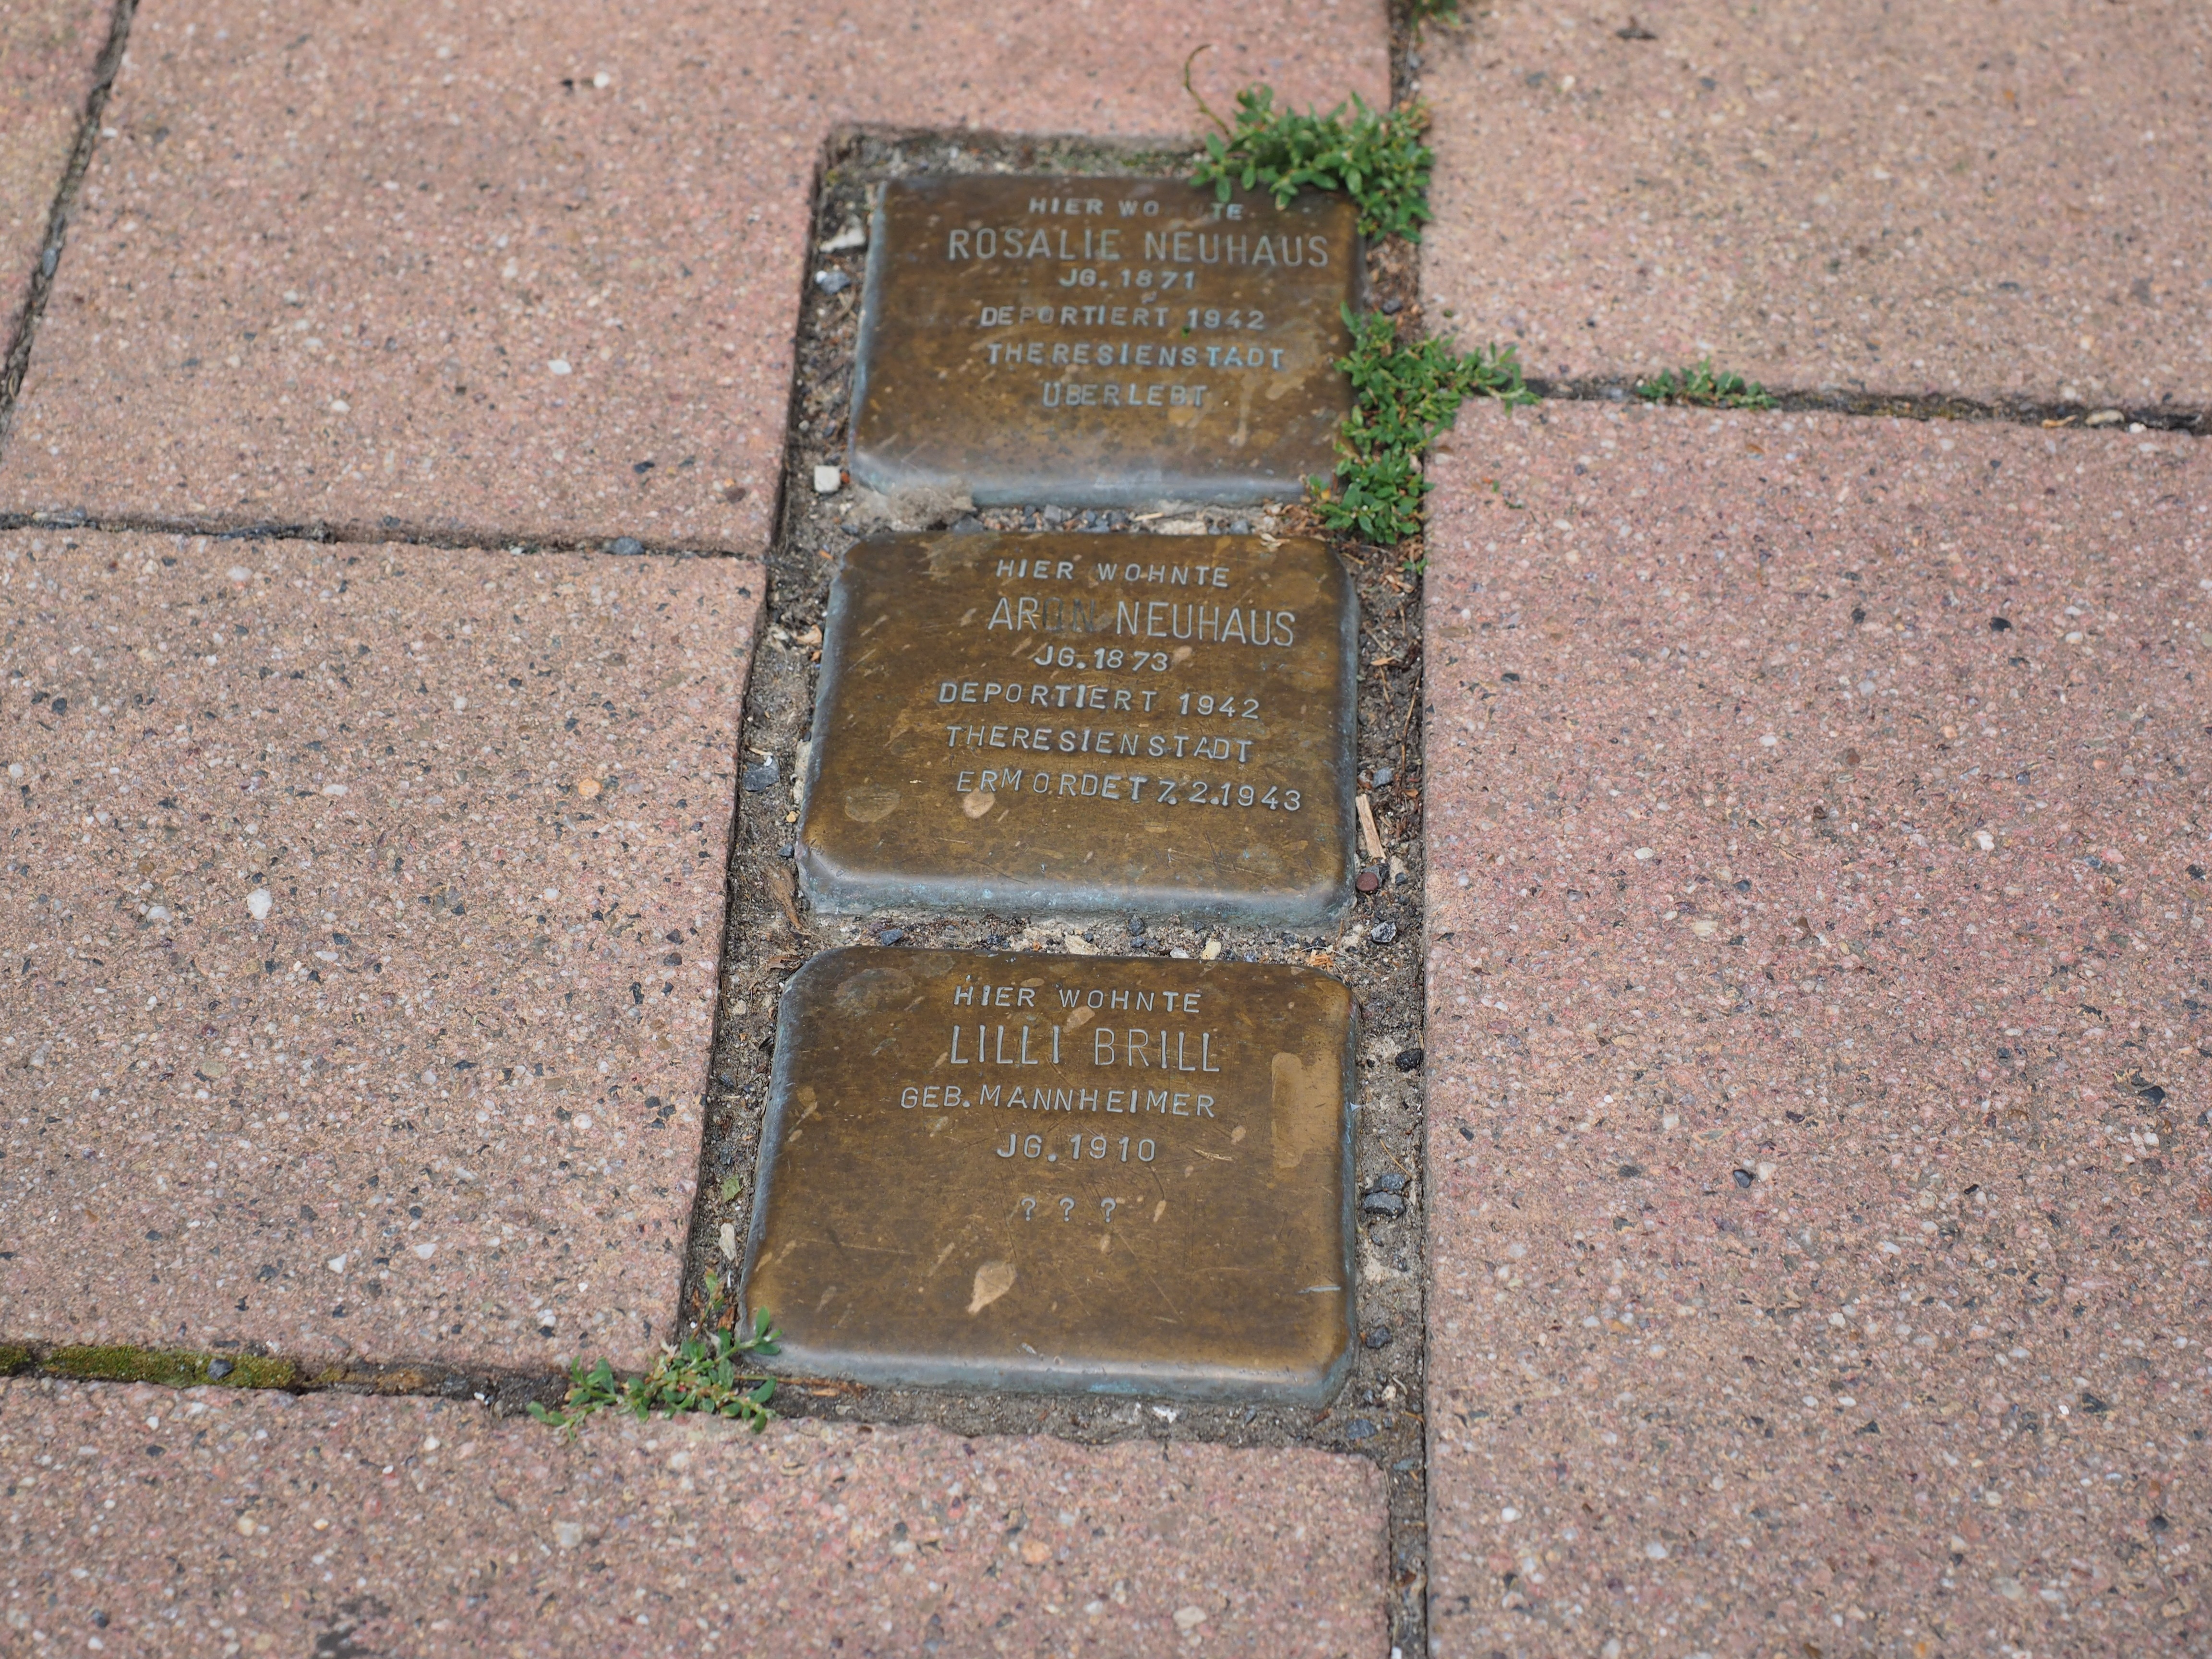
sidewalk, wall, stone, asphalt, soil, brick, lane, commemorate, memorial plaque, flooring, road surface, stumbling blocks, brass plate, thanks plate, gunter demnig